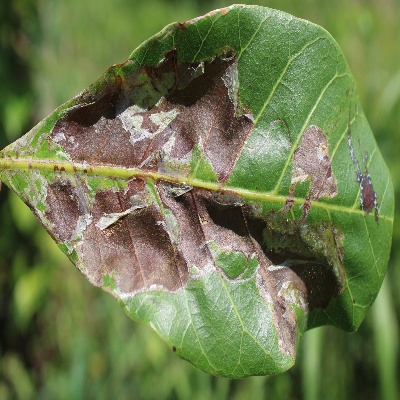
Crop: Cashew
Condition: leaf miner